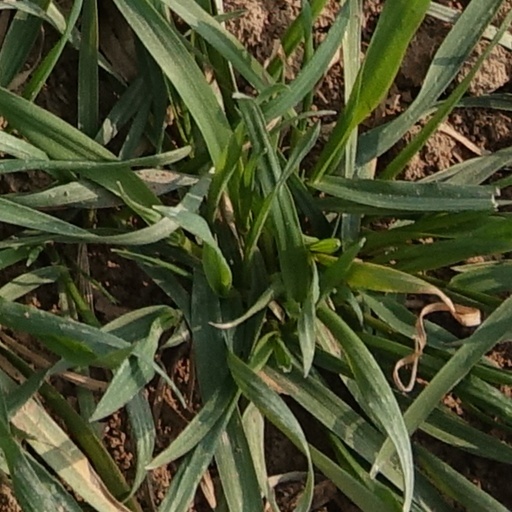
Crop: wheat